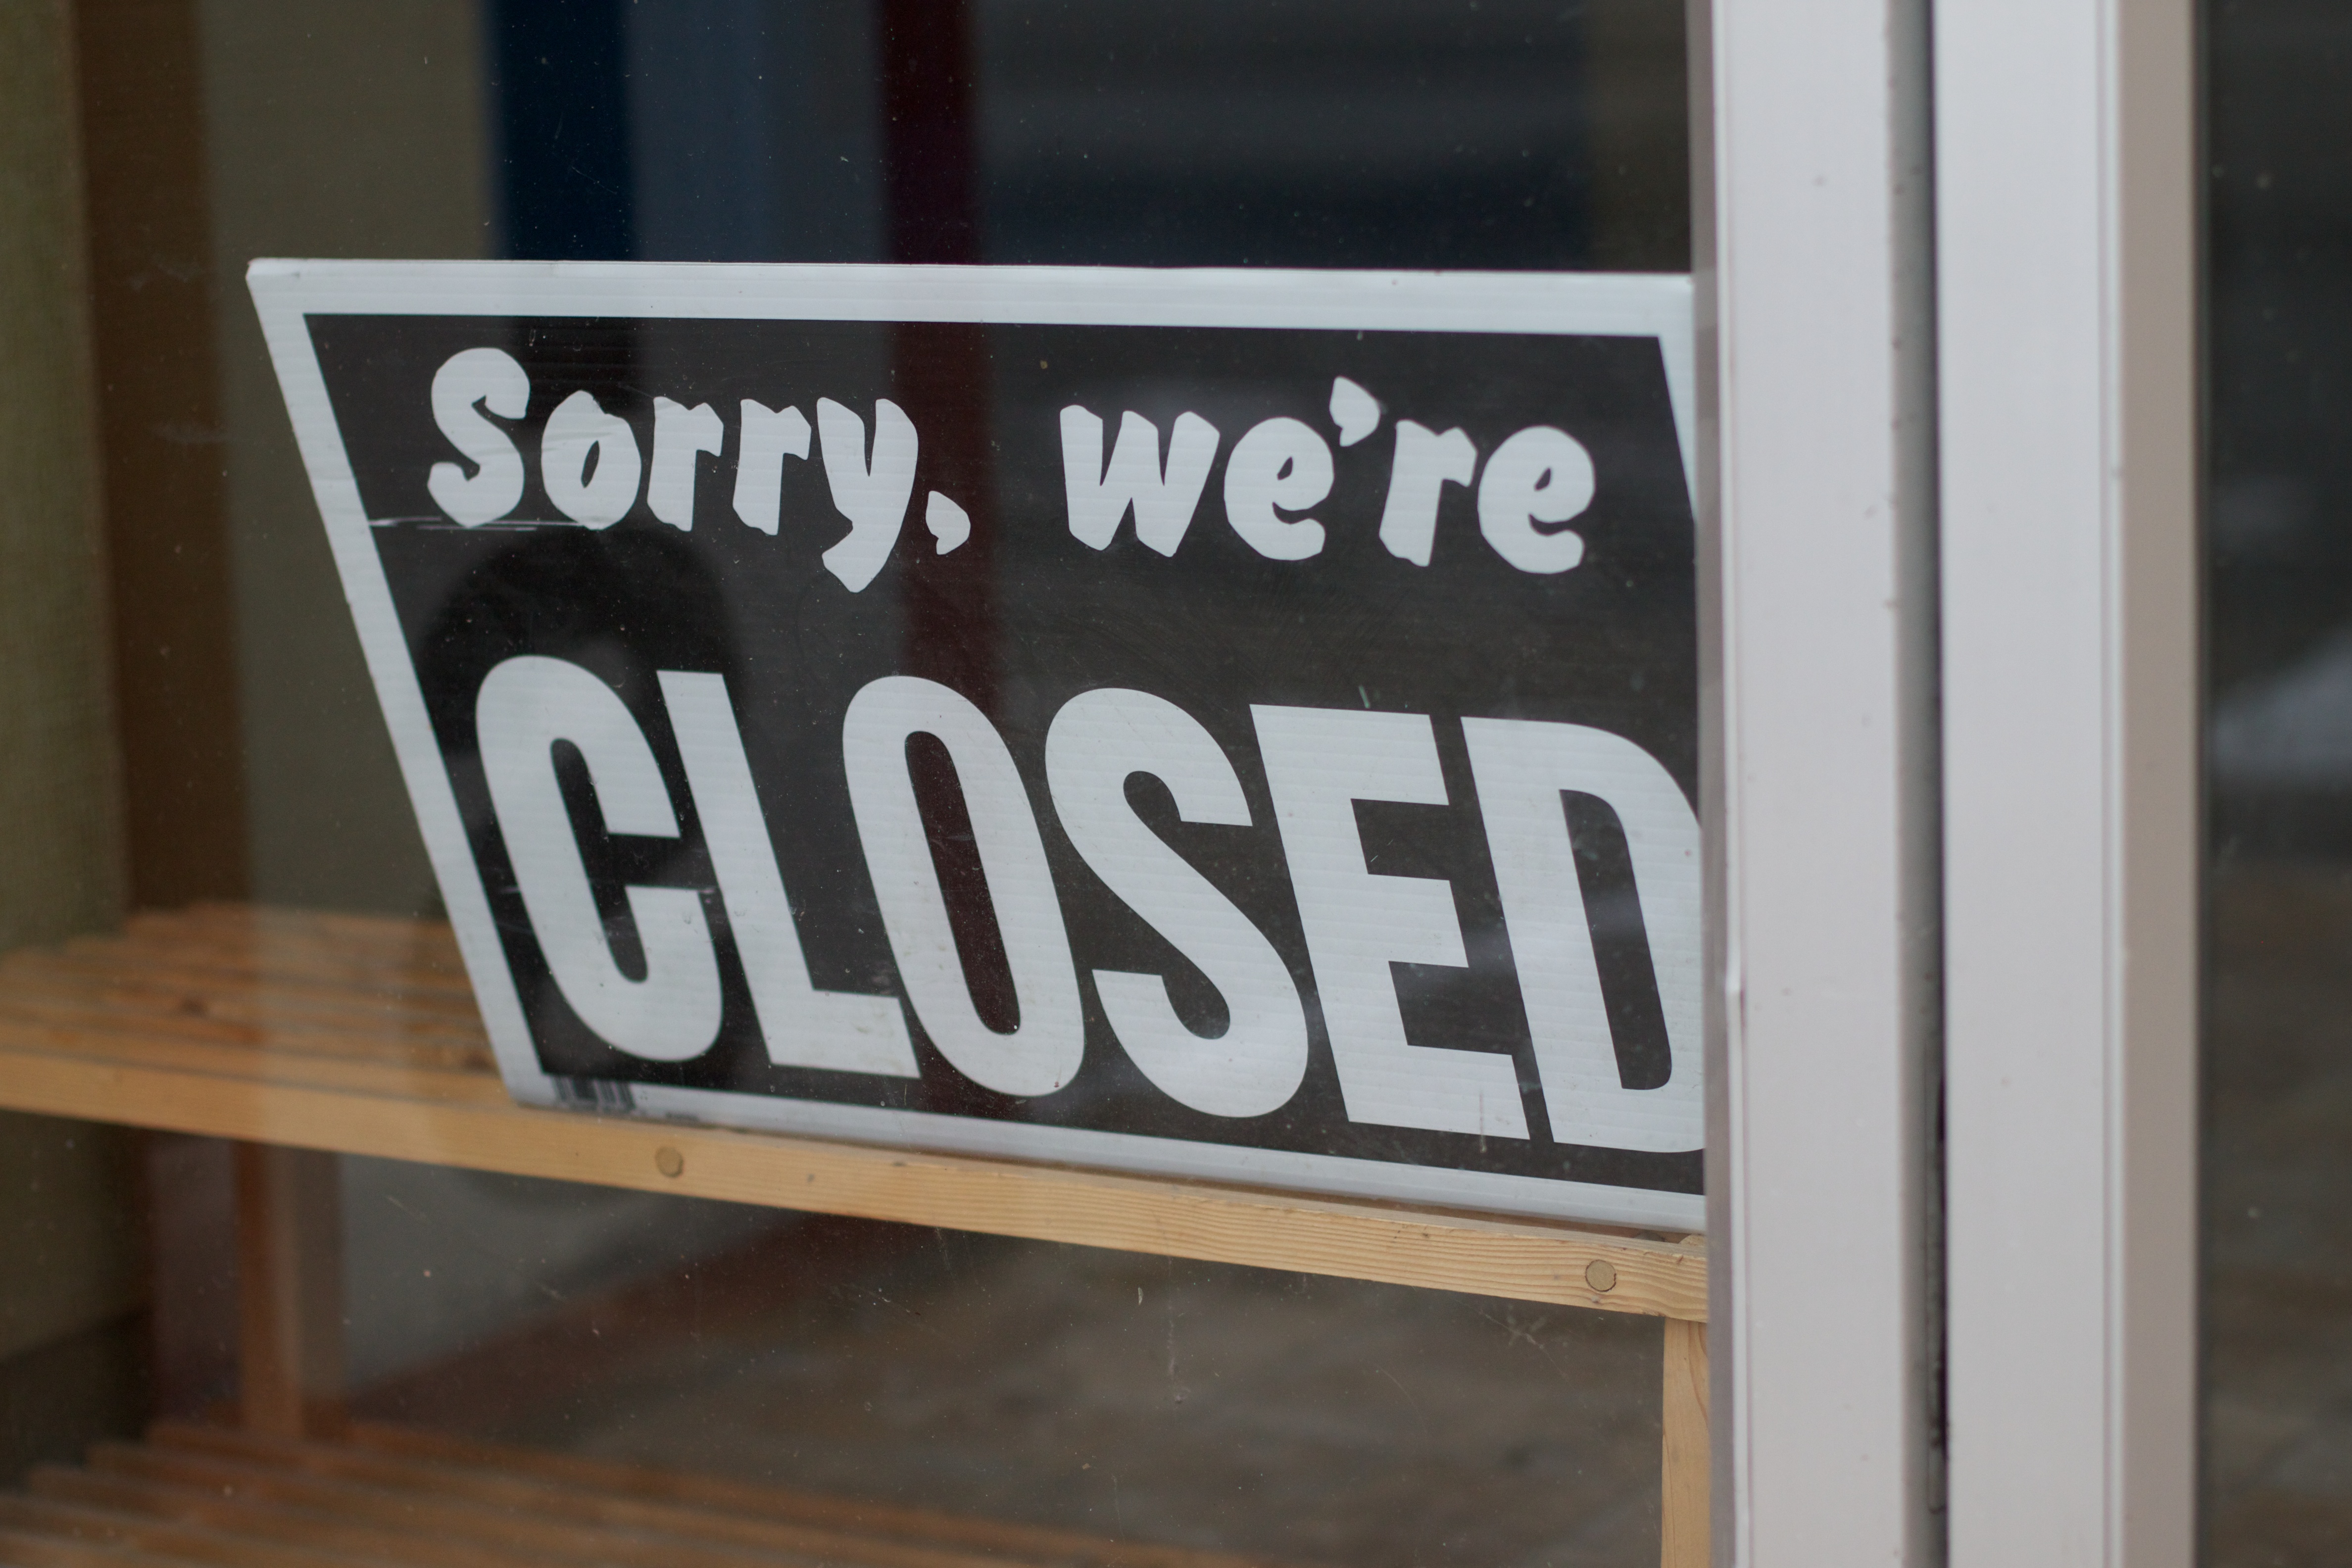
open, wood, number, sign, street sign, signage, art, design, closed, shape